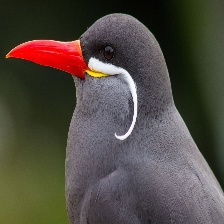
Species: INCA TERN
Scientific name: LAROSTERNA INCA